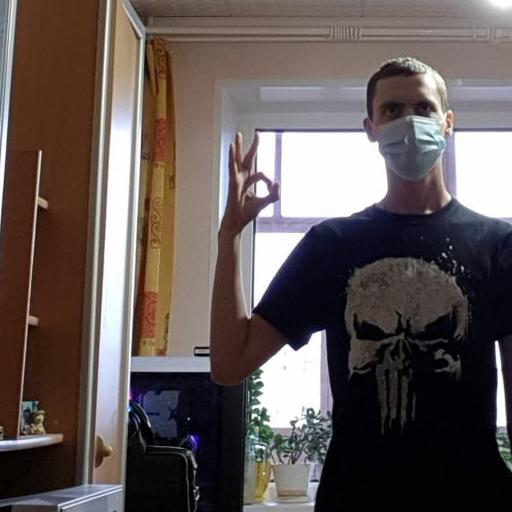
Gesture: ok